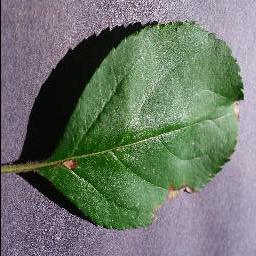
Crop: apple
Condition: black_rot